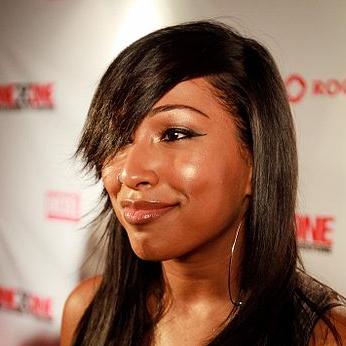
Age: 27